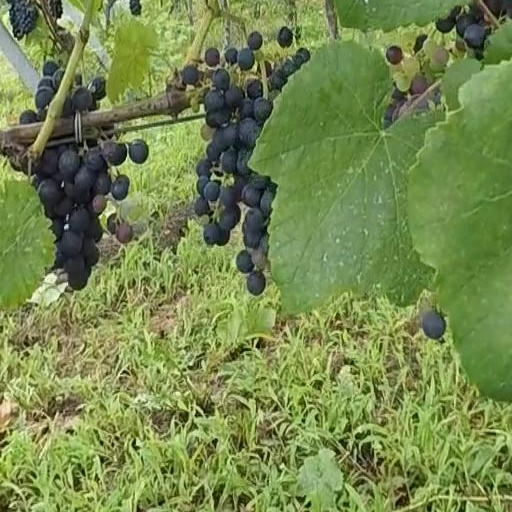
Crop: grape